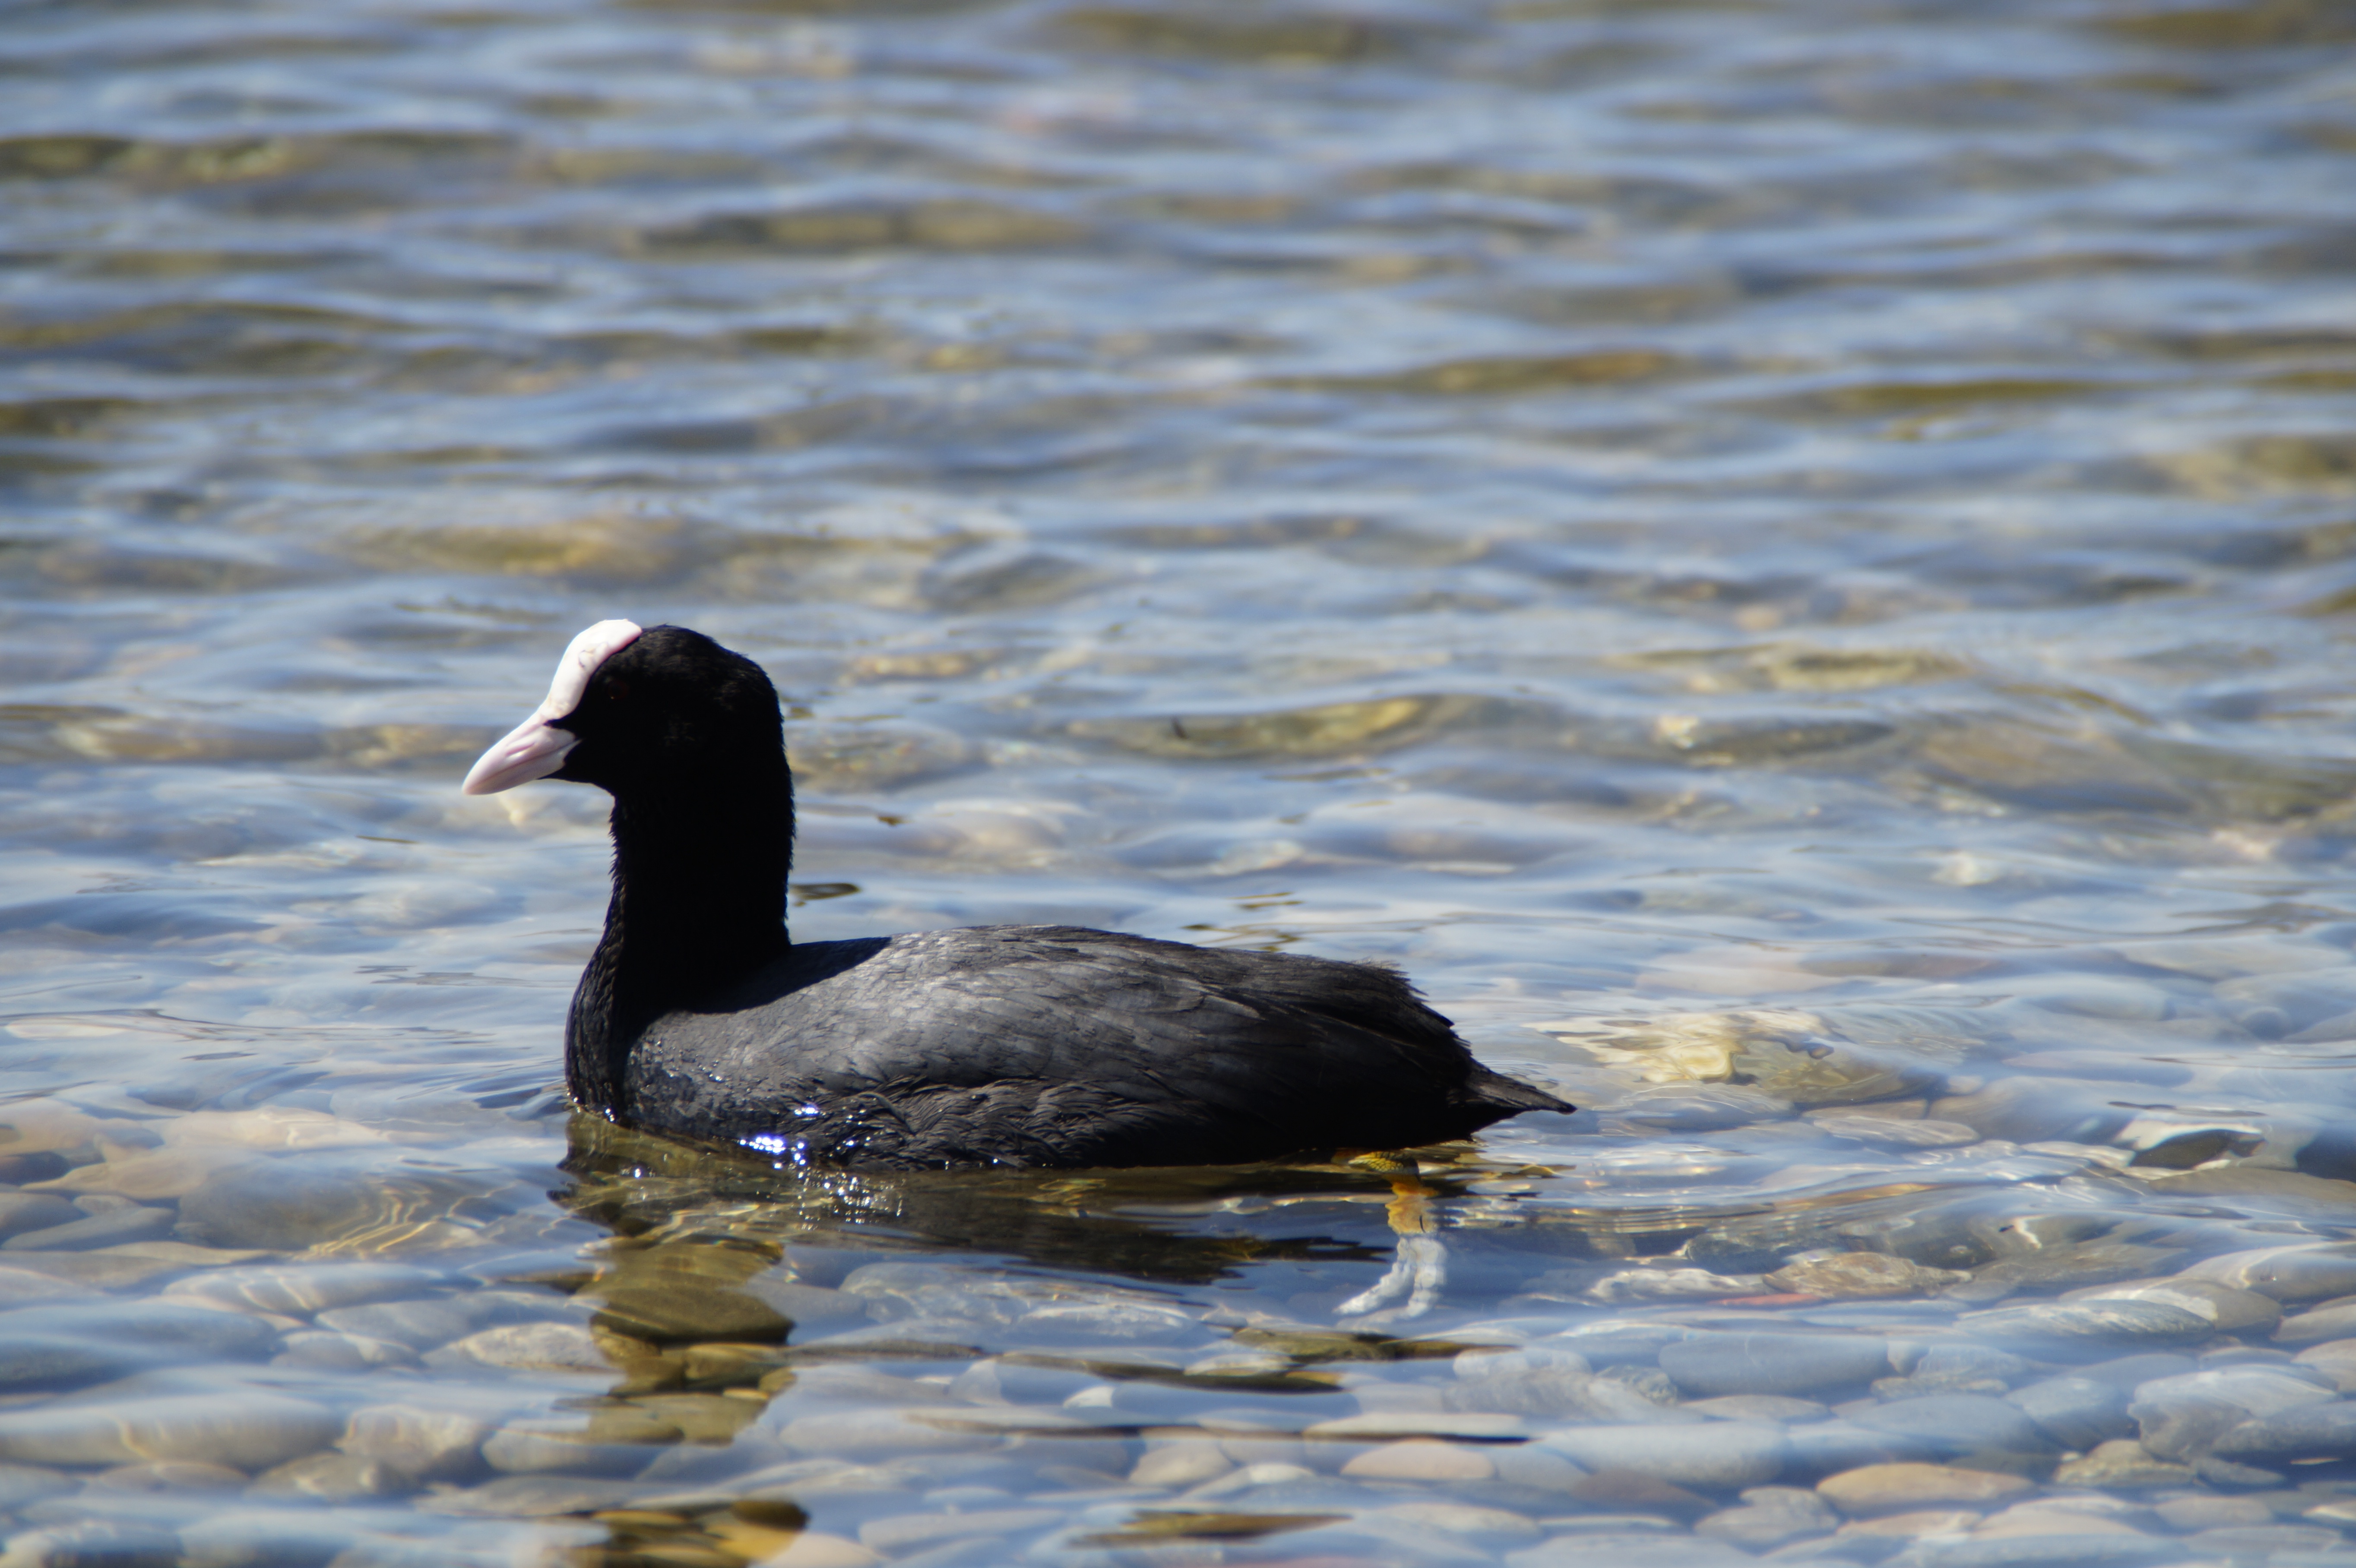
sea, water, nature, bird, lake, animal, pond, wildlife, swim, reflection, beak, black, fauna, duck, vertebrate, waterfowl, coot, waters, water bird, mergus, ralle, pallor, ducks geese and swans, seaduck